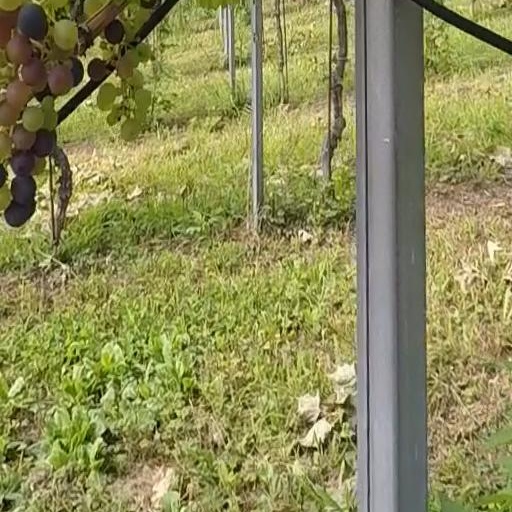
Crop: grape